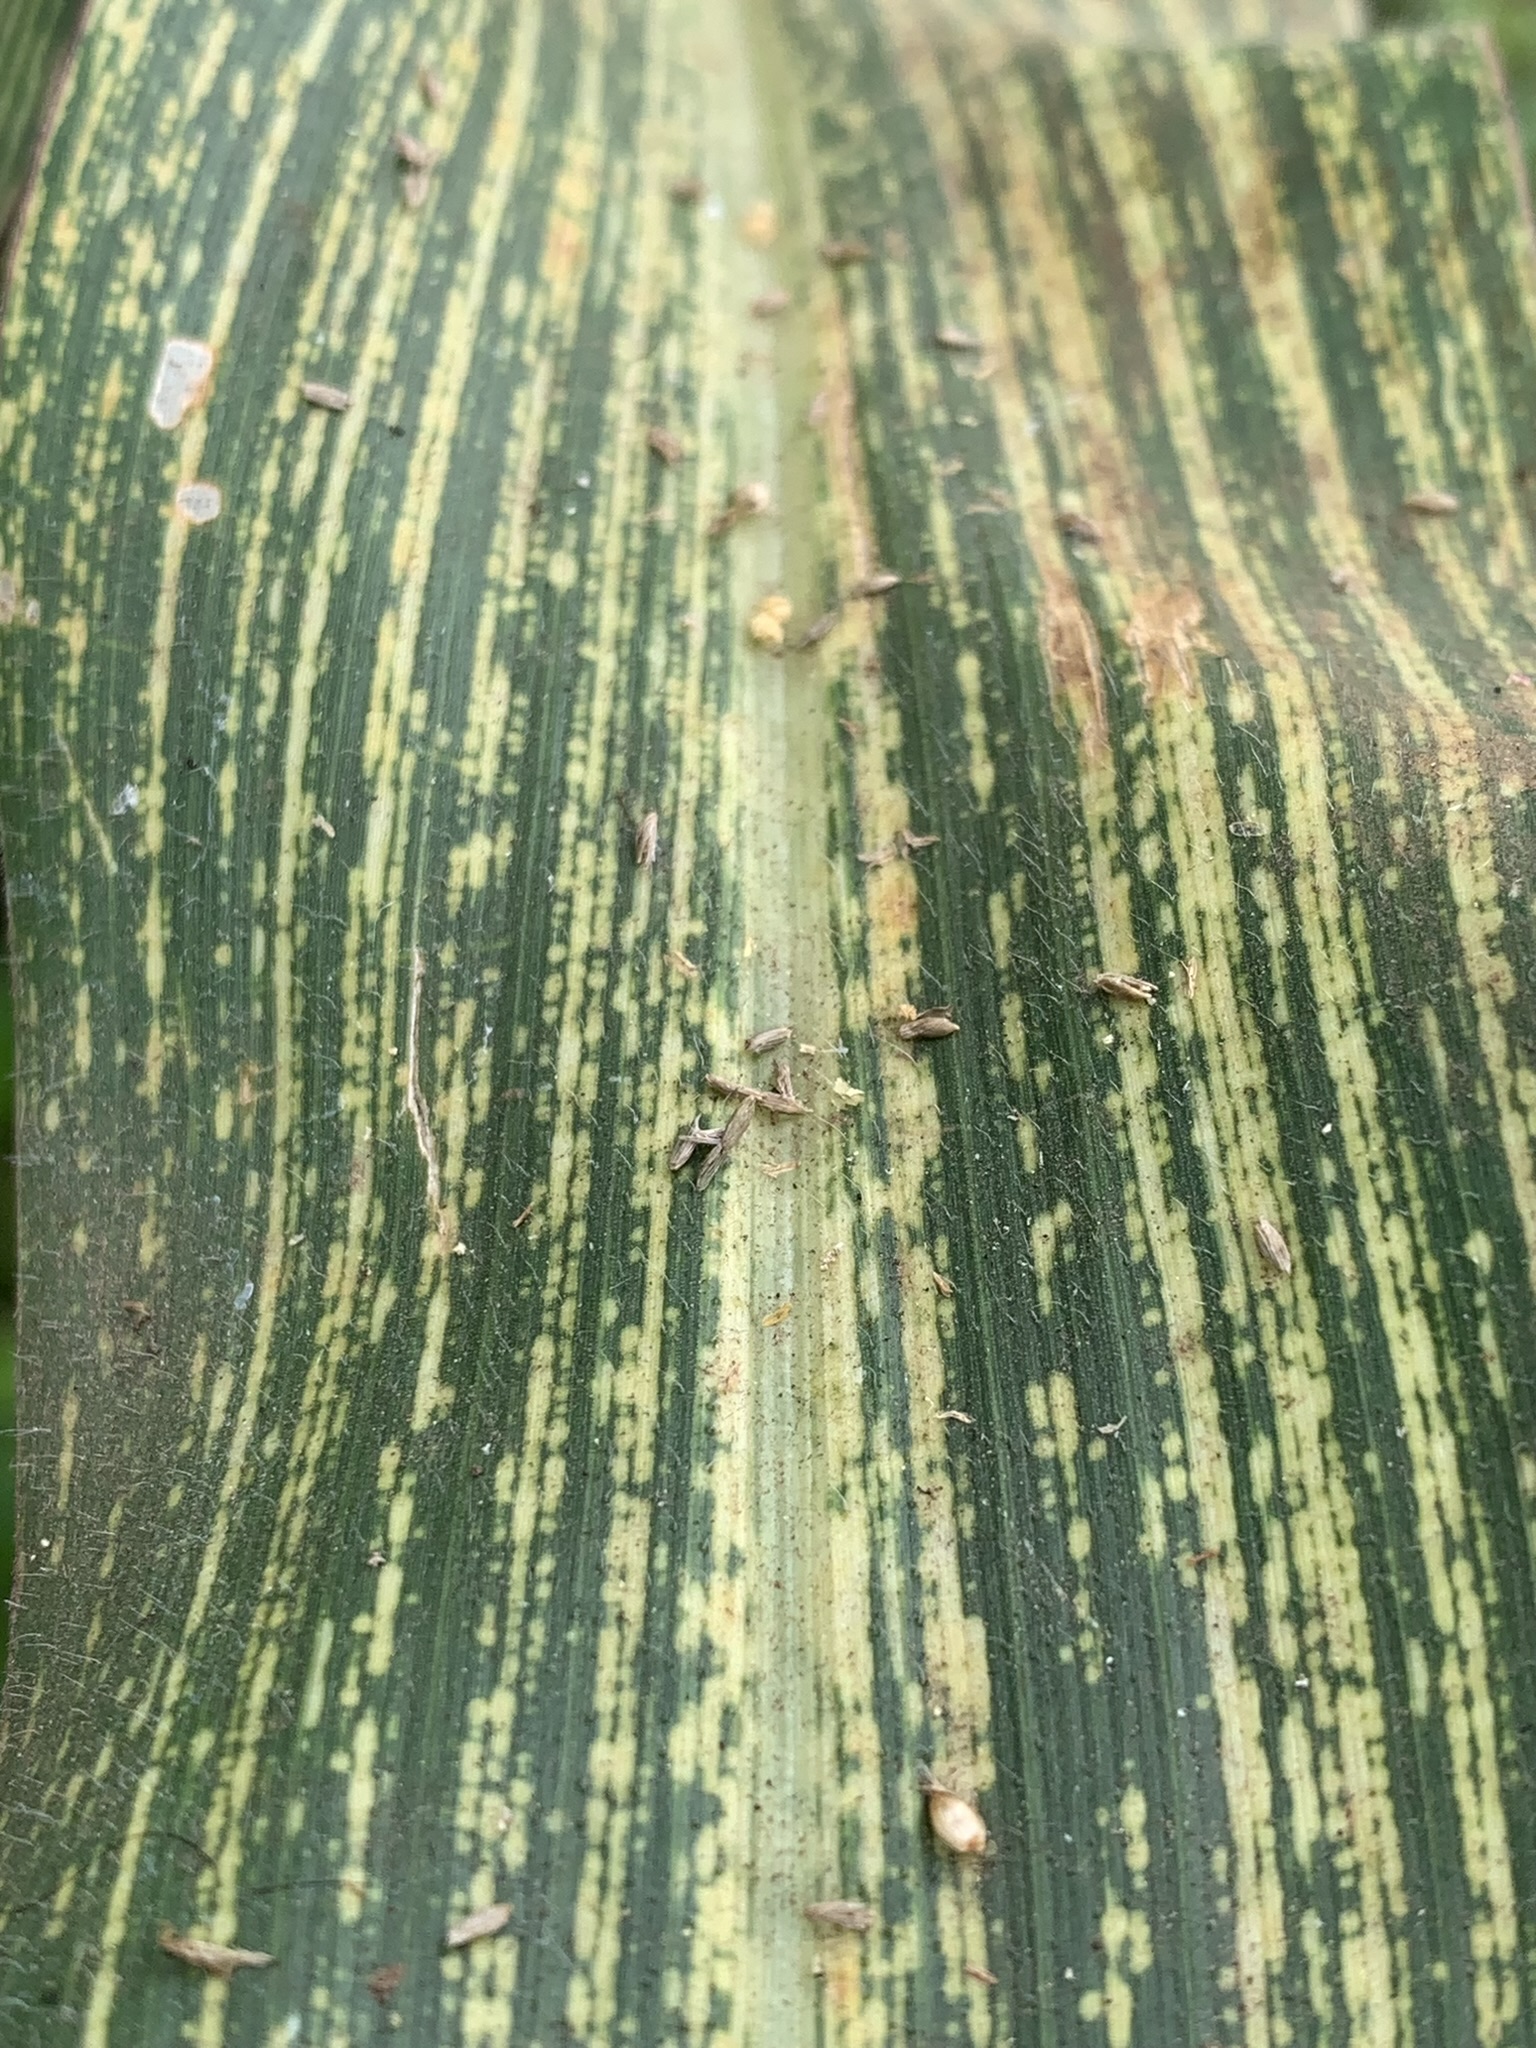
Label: MSV